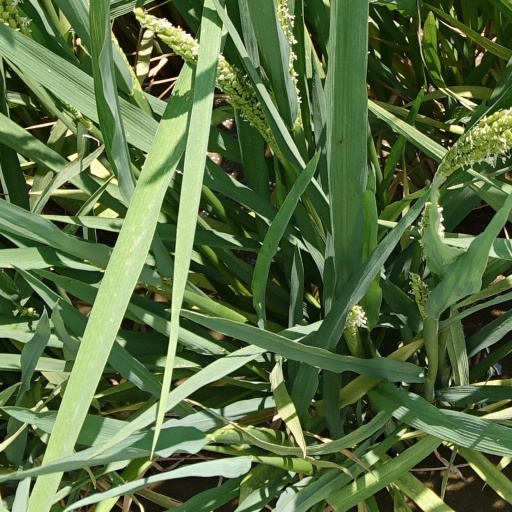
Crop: rice